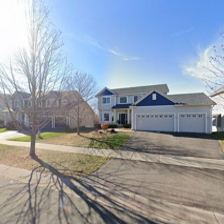
Label: streetView